Japanese input method

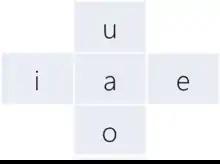
Flick input

Flick input is a Japanese input method used on smartphones. The key layout is the same as the Keitai input, but rather than pressing a key repeatedly, the user can swipe from the key in a certain direction to produce the desired character. Japanese smartphone IMEs such as Google Japanese Input, and S-Shoin all support flick input.